United Nations Security Council Resolution 804

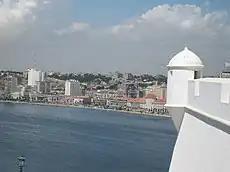
Angolan capital Luanda

United Nations Security Council resolution 804, adopted unanimously on 29 January 1993, after reaffirming resolutions 696 (1991), 747 (1992), 785 (1992) and 793 (1992), and expressing its concern at lack of implementation of the "Acordos de Paz para Angola" in Angola, the council approved a recommendation by the Secretary-General Boutros Boutros-Ghali to extend the mandate of the United Nations Angola Verification Mission II (UNAVEM II) for a further three months until 30 April 1993.